Community Memory

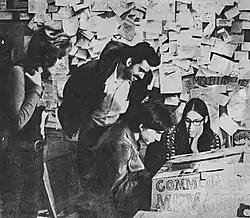
Community Memory terminal at Leopold's Records, Berkeley, CA, 1973

Community Memory (CM) was the first public computerized bulletin board system. Established in 1973 in Berkeley, California, it used an SDS 940 timesharing system in San Francisco connected via a 110 baud link to a teleprinter at a record store in Berkeley to let users enter and retrieve messages. Individuals could place messages in the computer and then look through the memory for a specific notice.